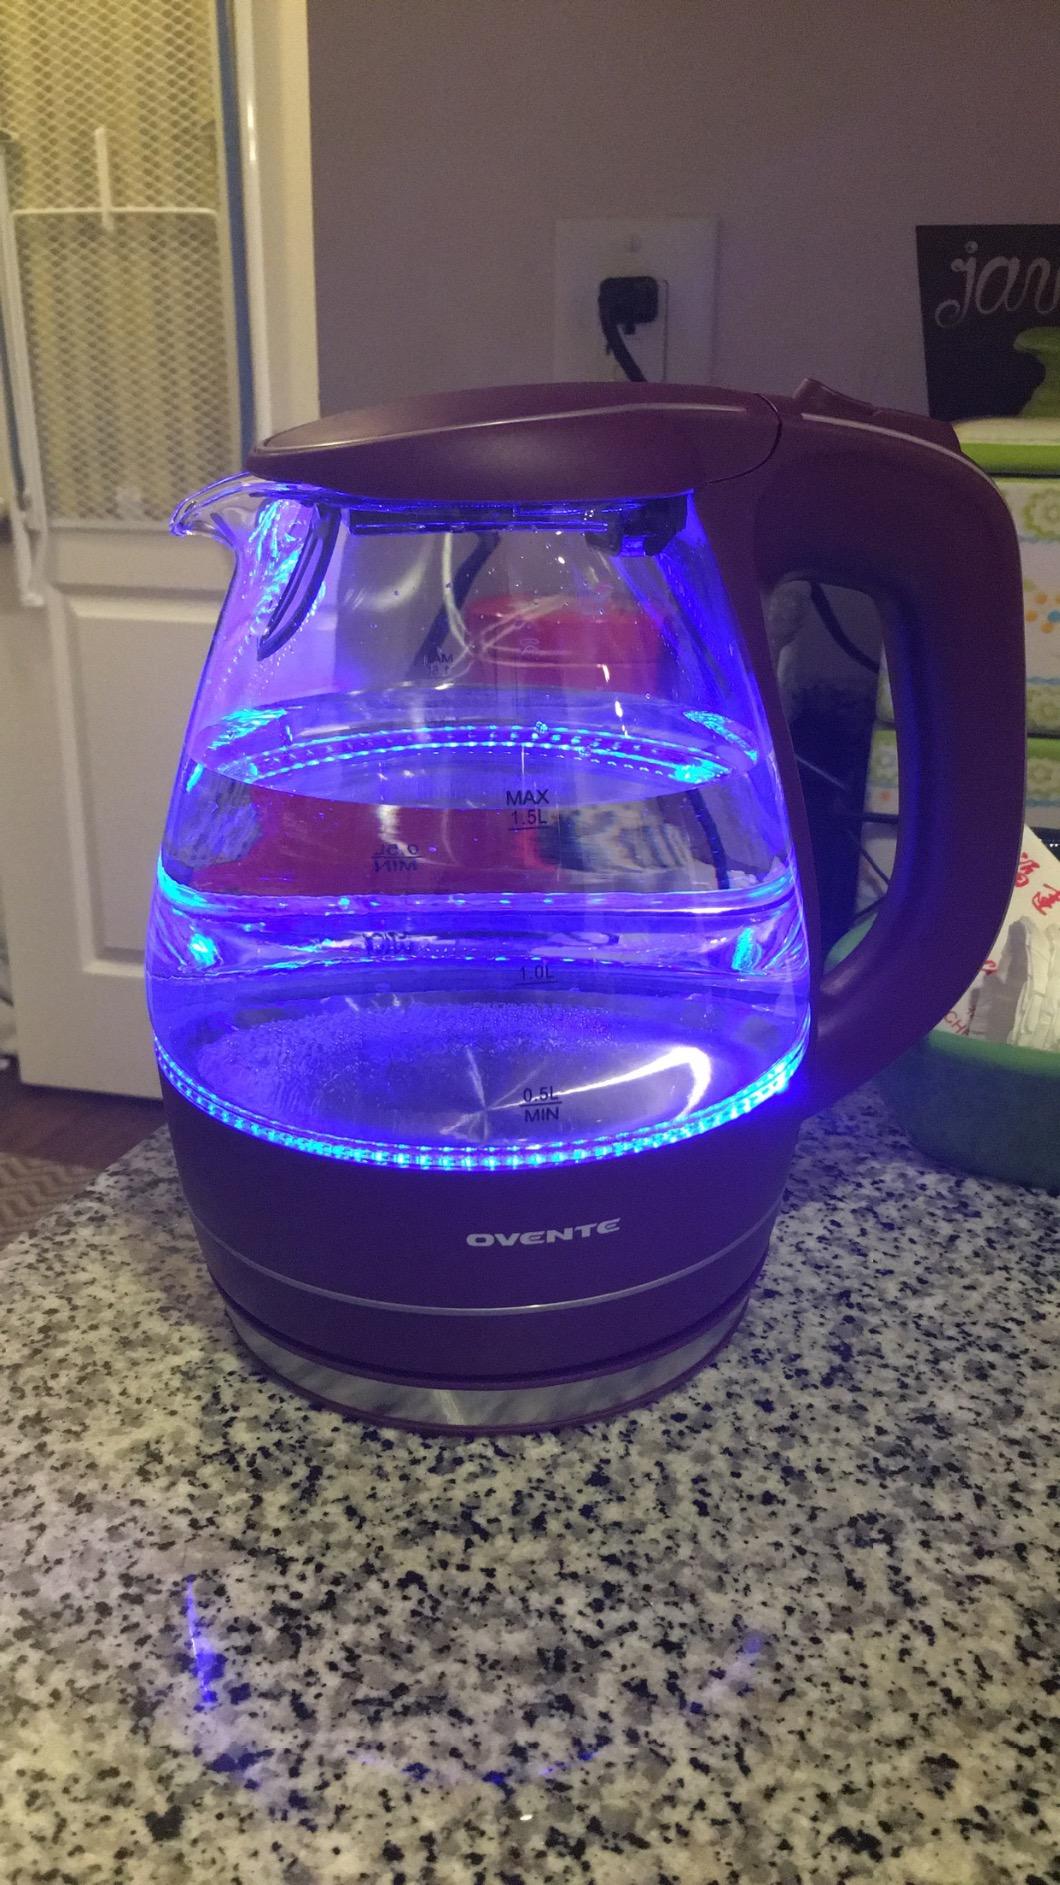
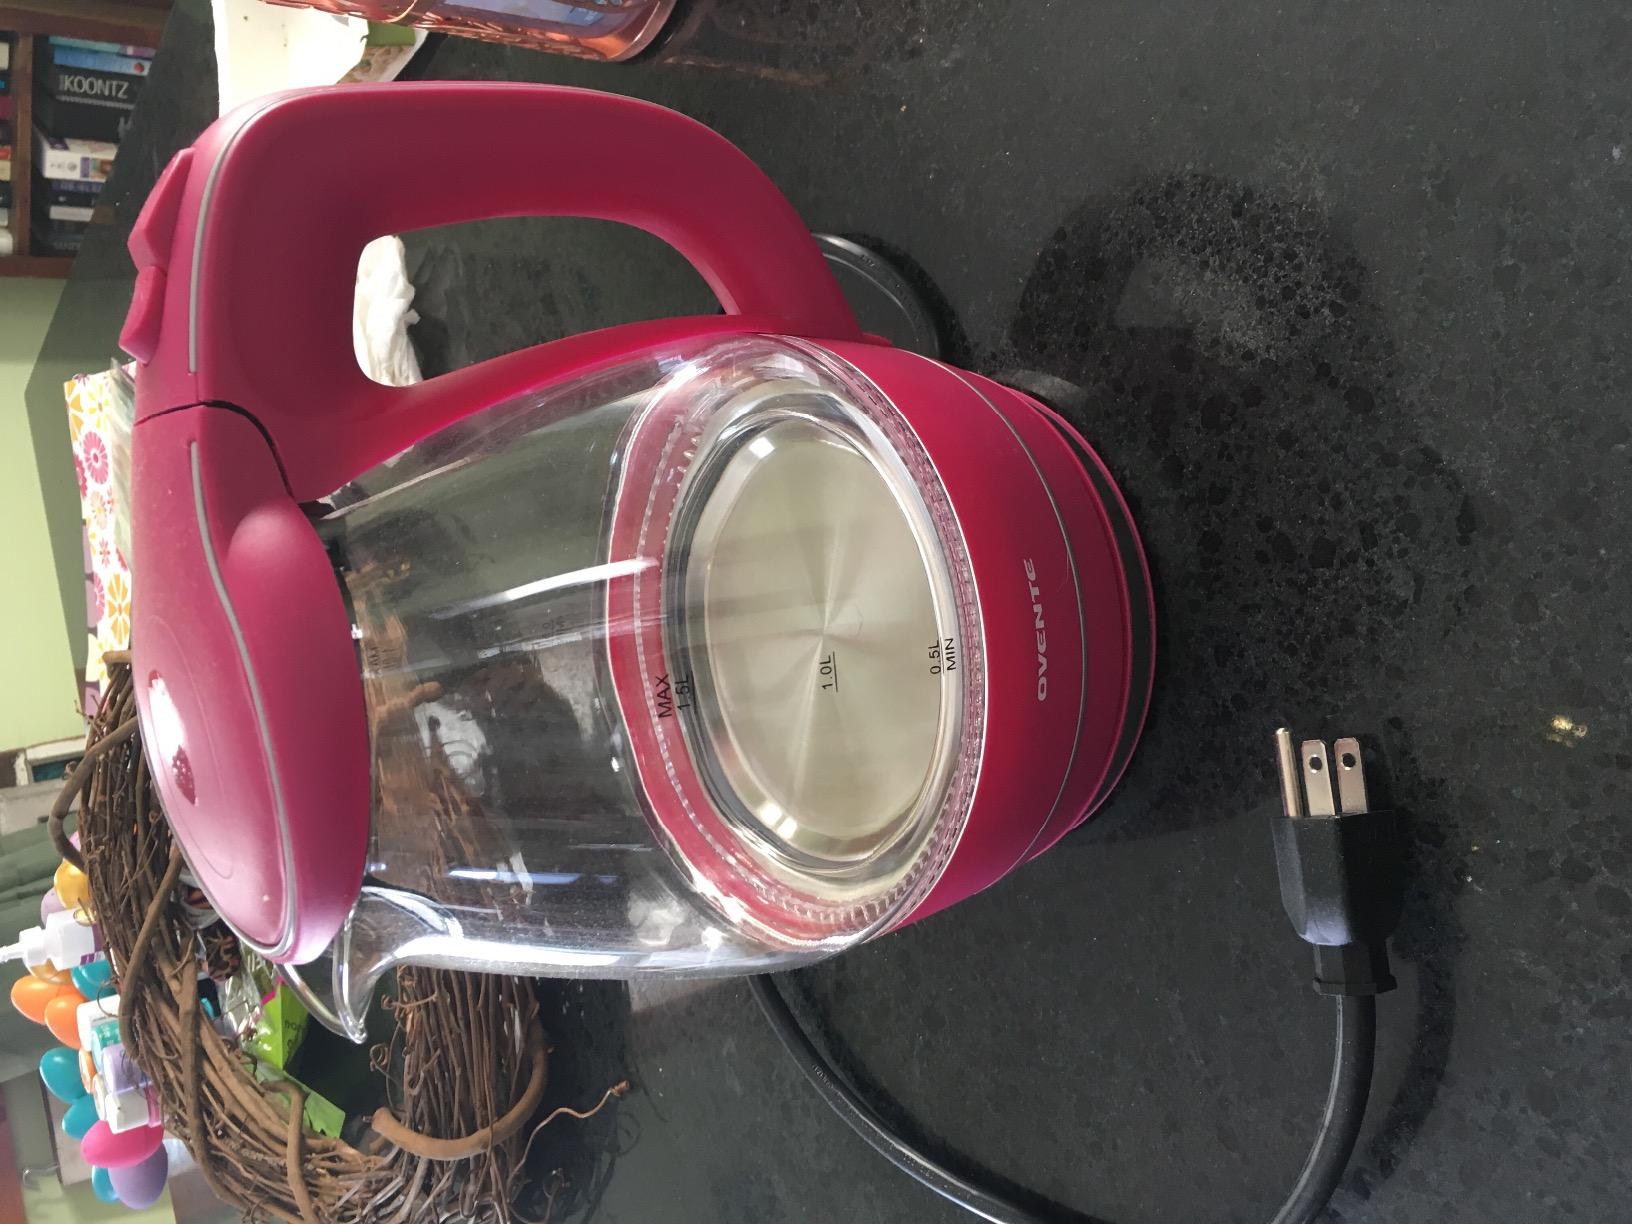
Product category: items_kettle
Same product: no